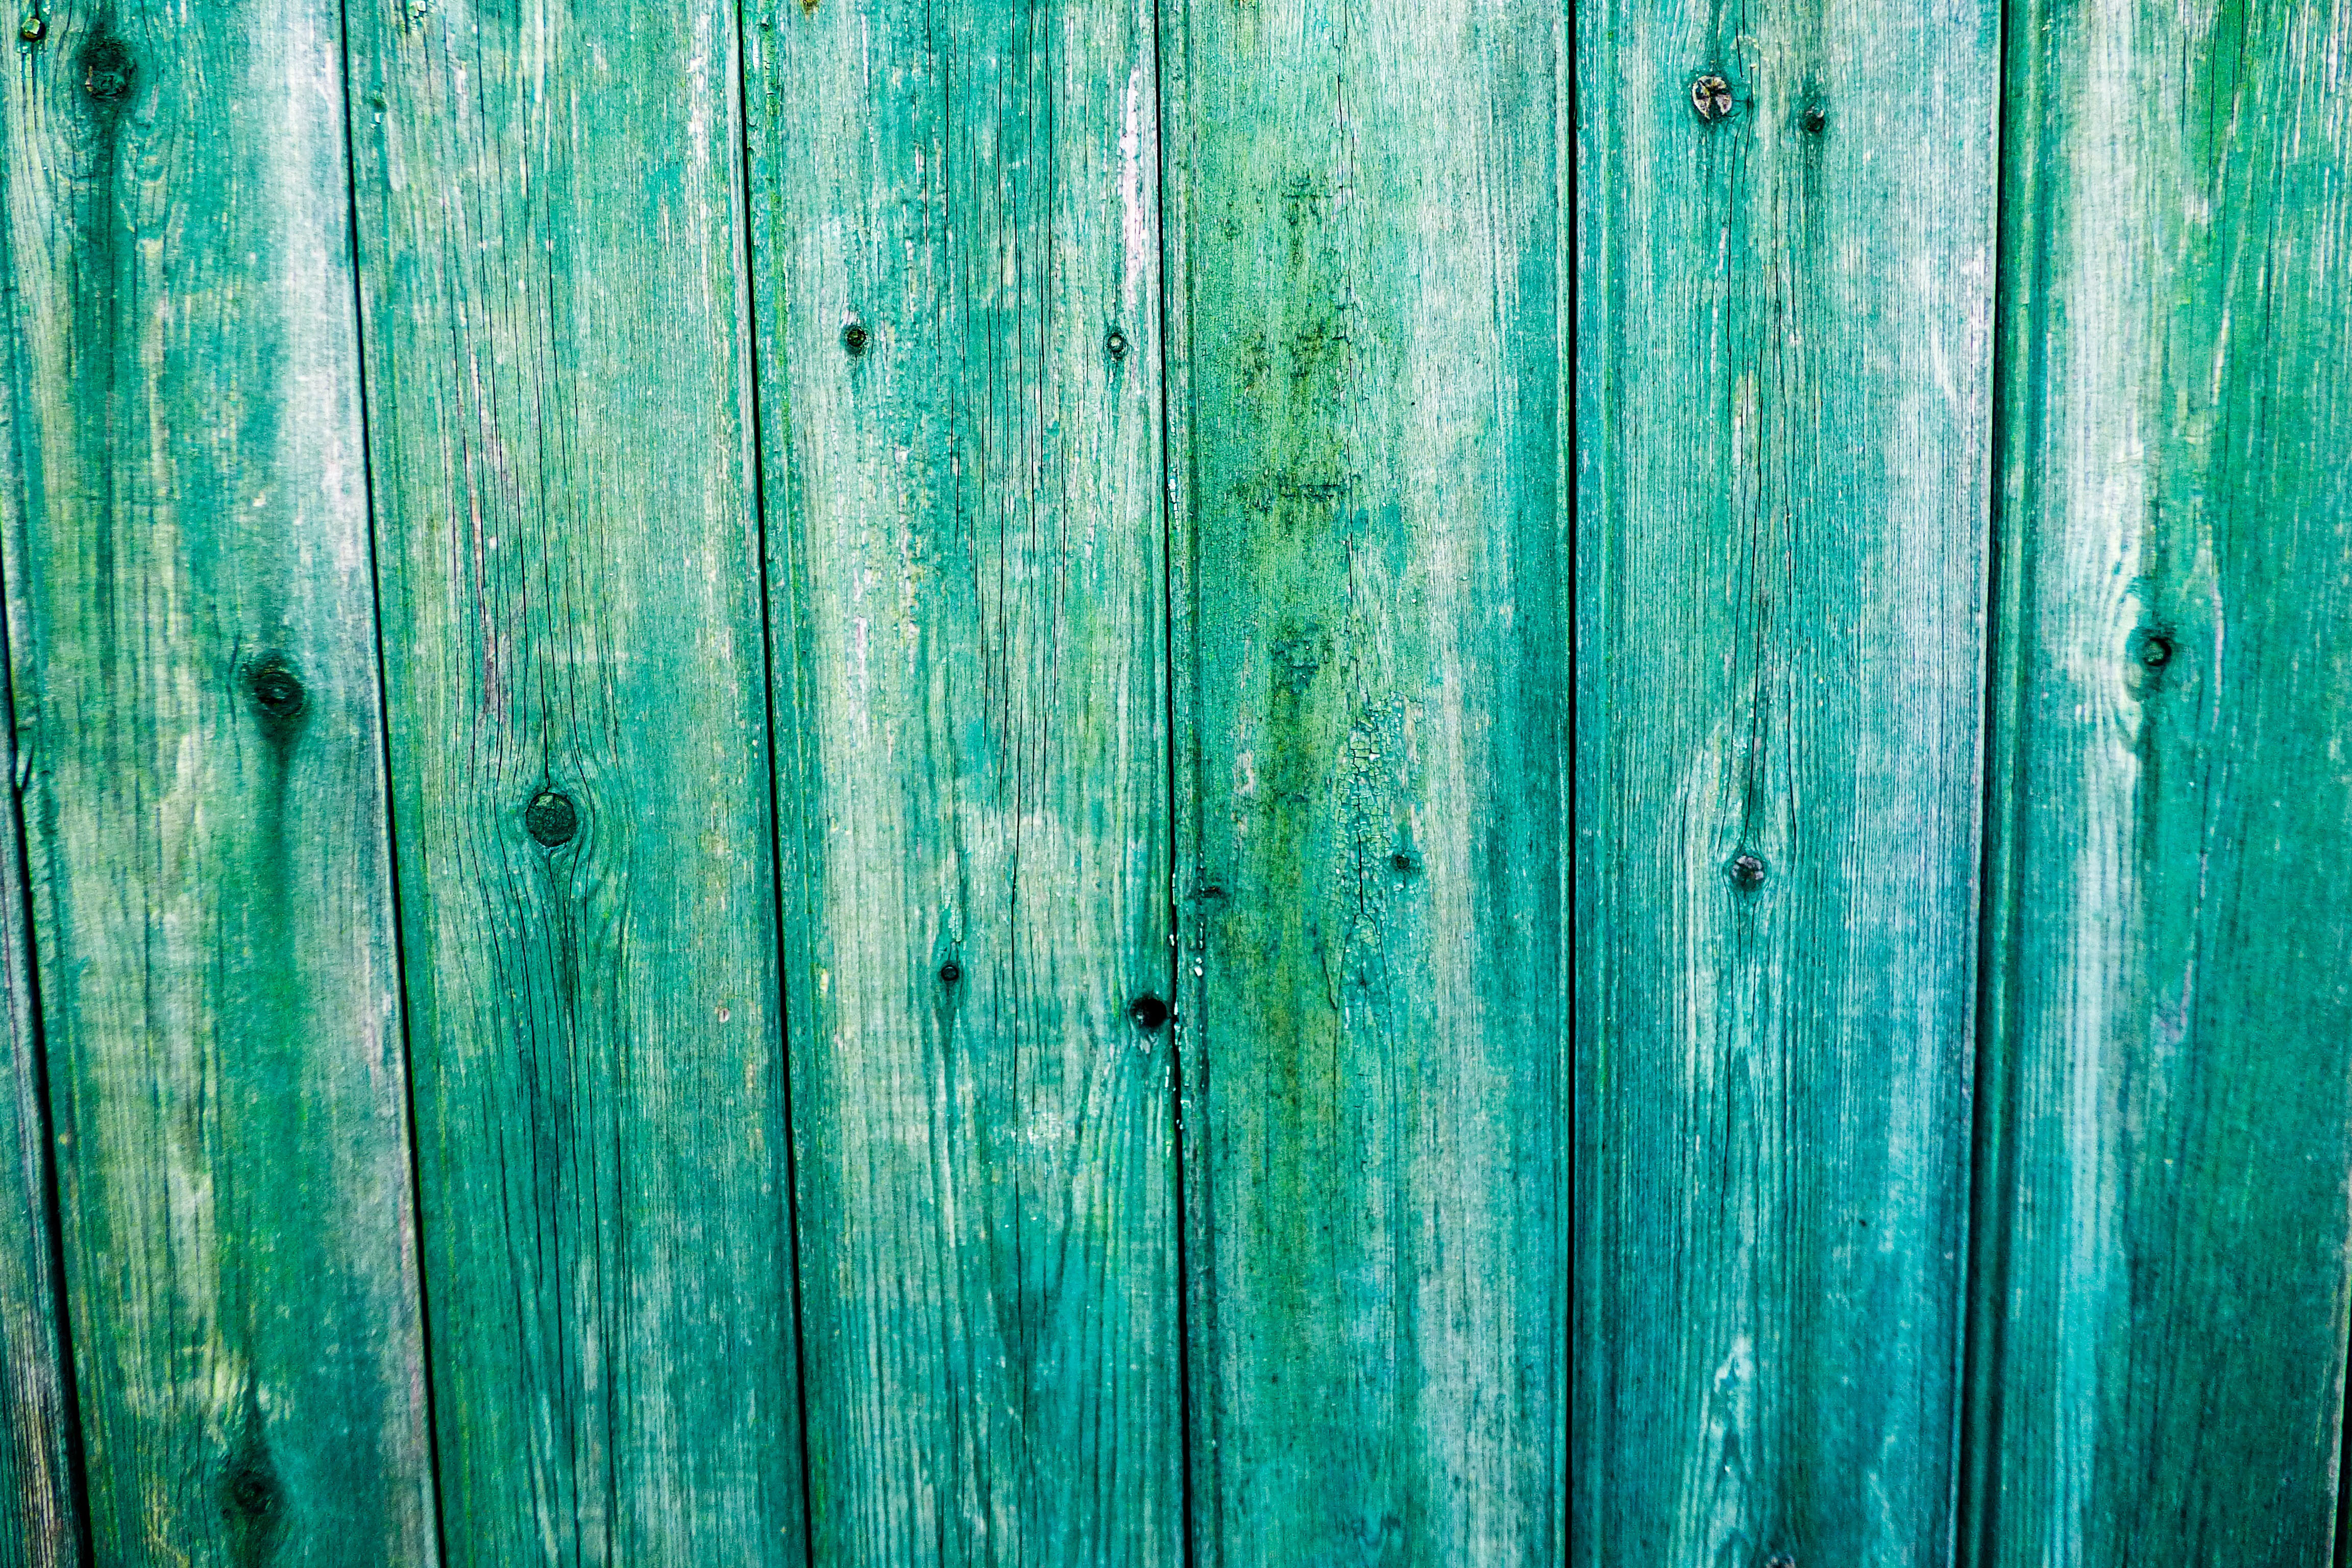
green, wood, turquoise, blue, teal, aqua, plank, line, wood stain, pattern